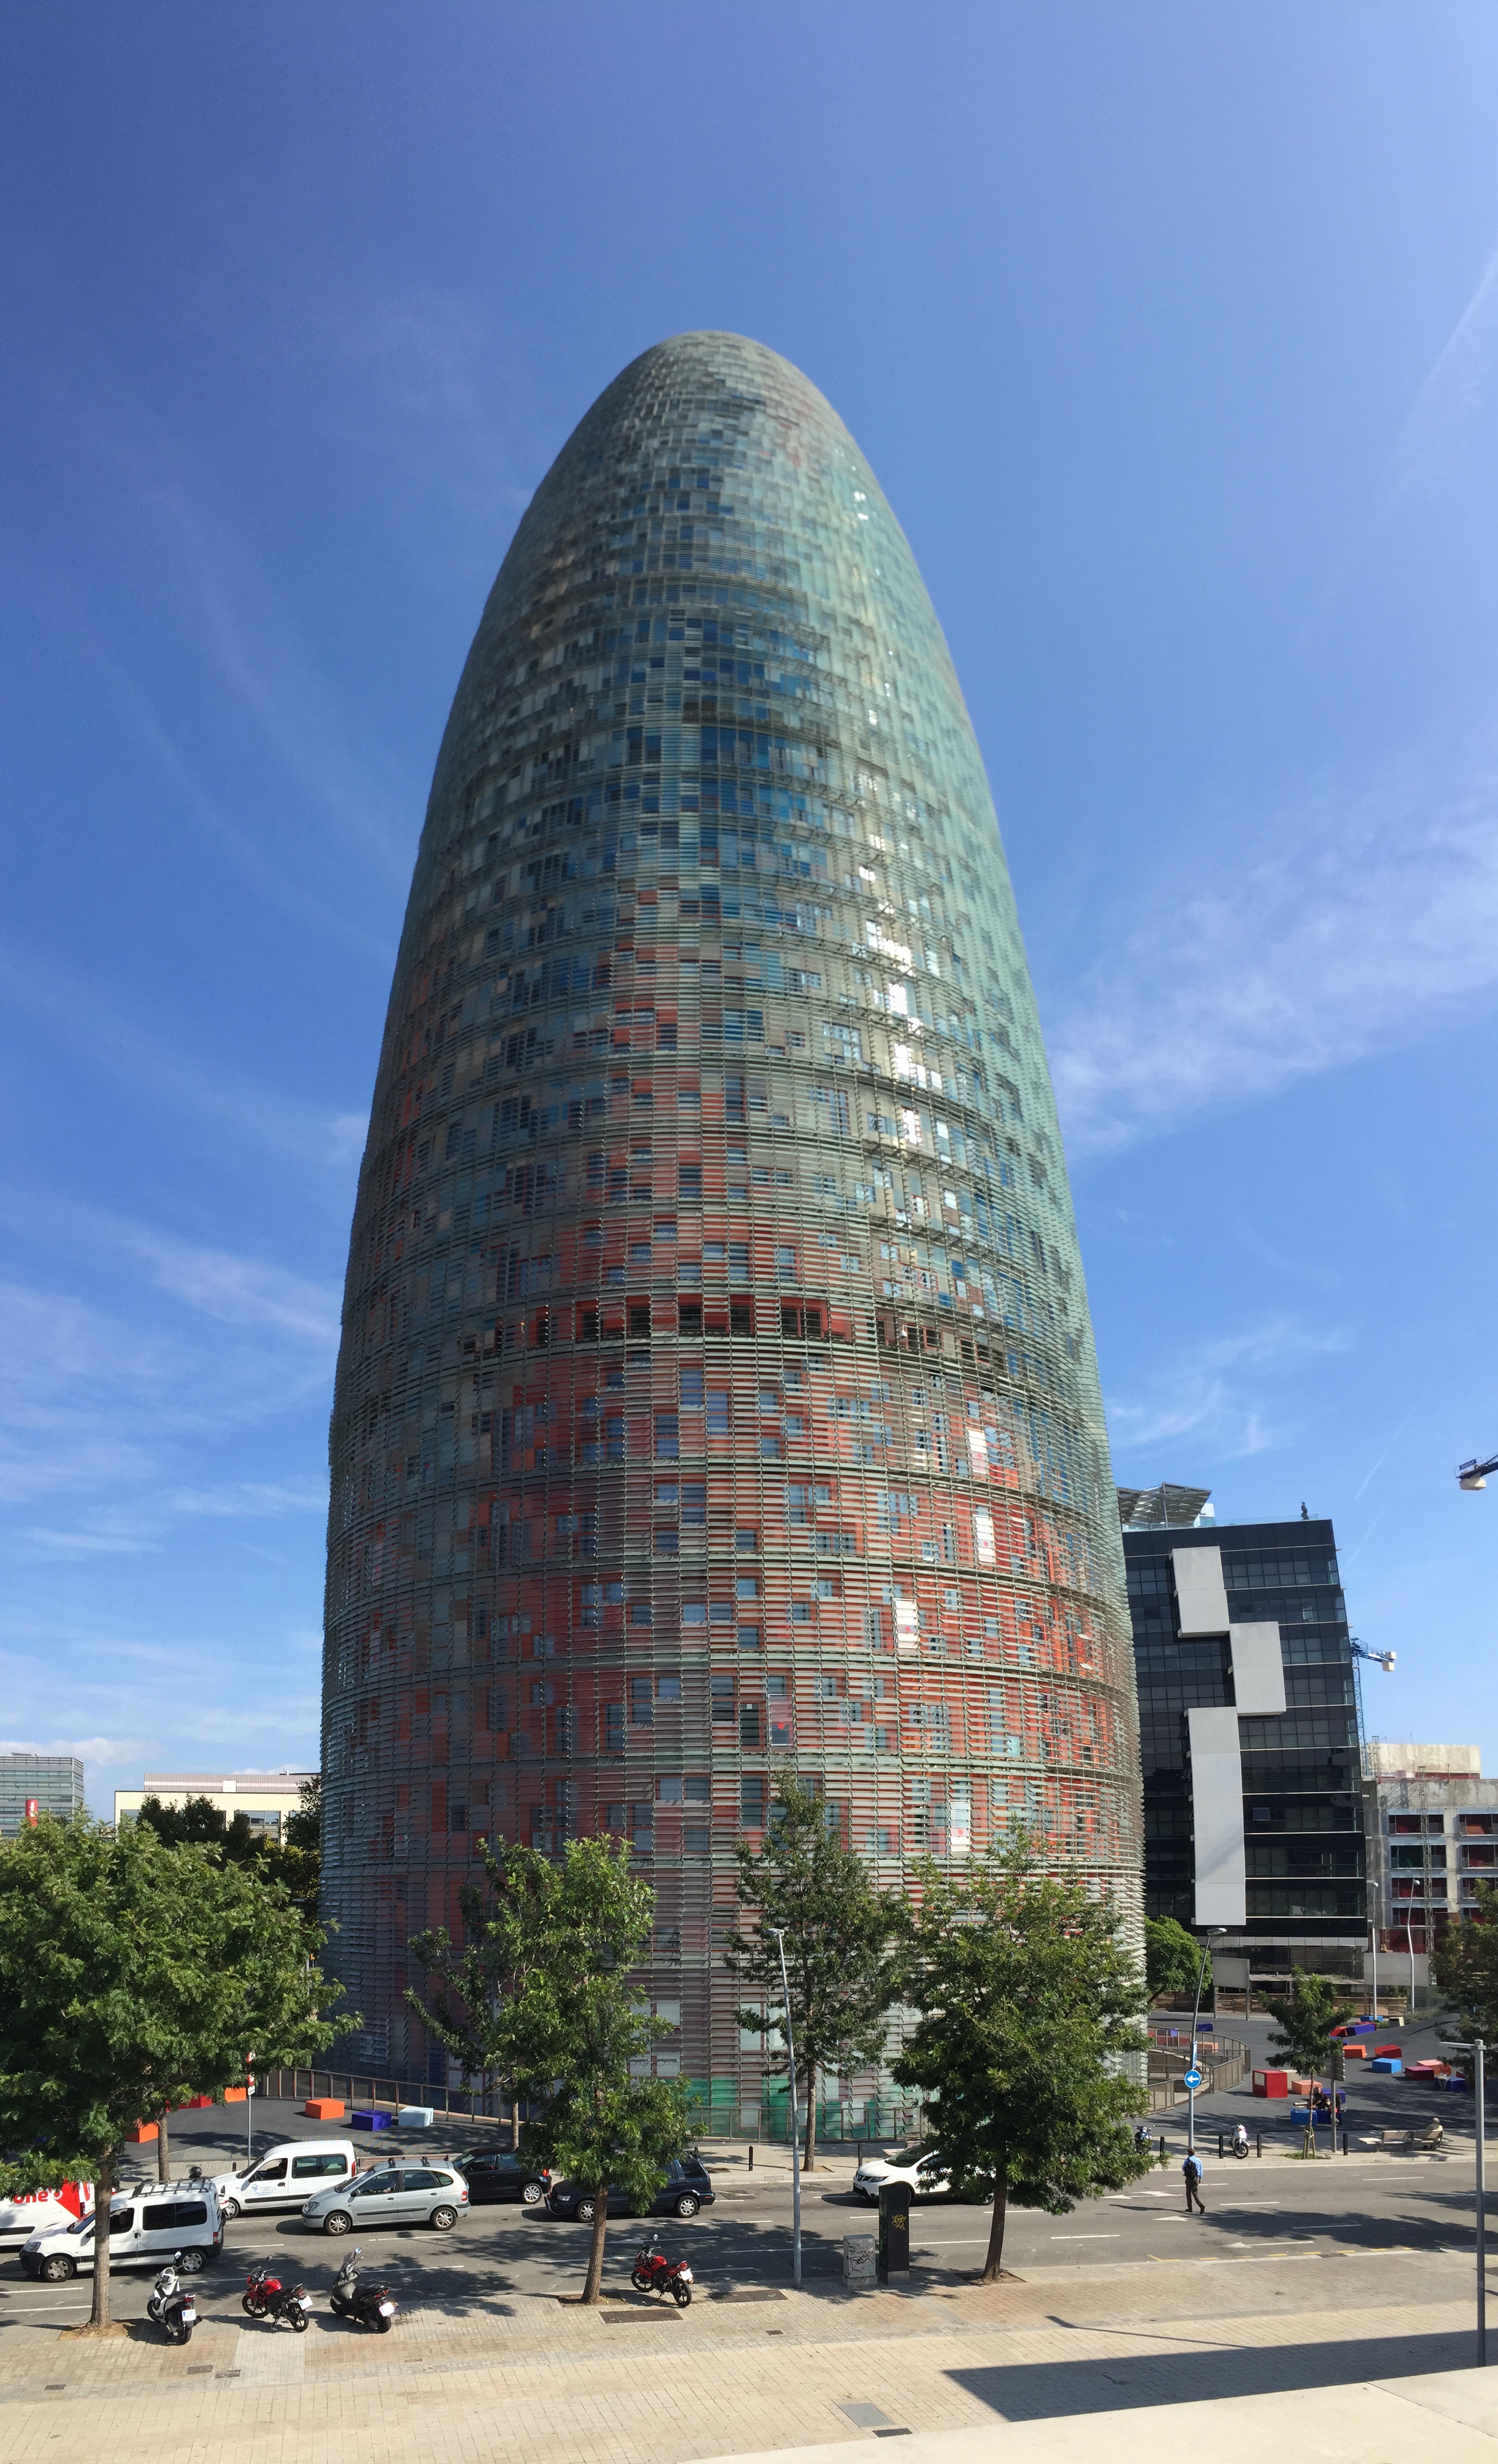
architecture, building, city, skyscraper, urban, monument, cityscape, downtown, europe, tower, plaza, landmark, facade, barcelona, tower block, spain, catalonia, metropolitan area